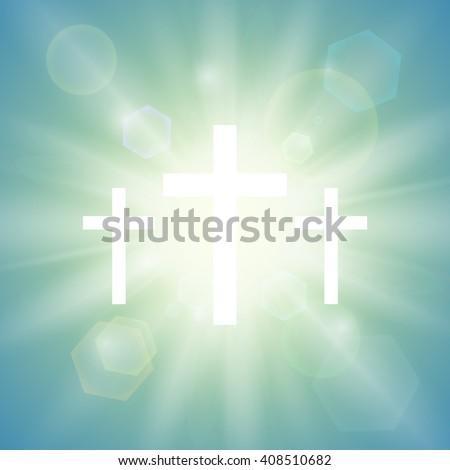
religious background with white crosses and sun rays in the sky .